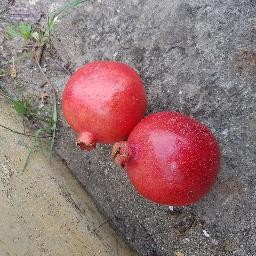
Fruit: Pomegranate
Quality: Good